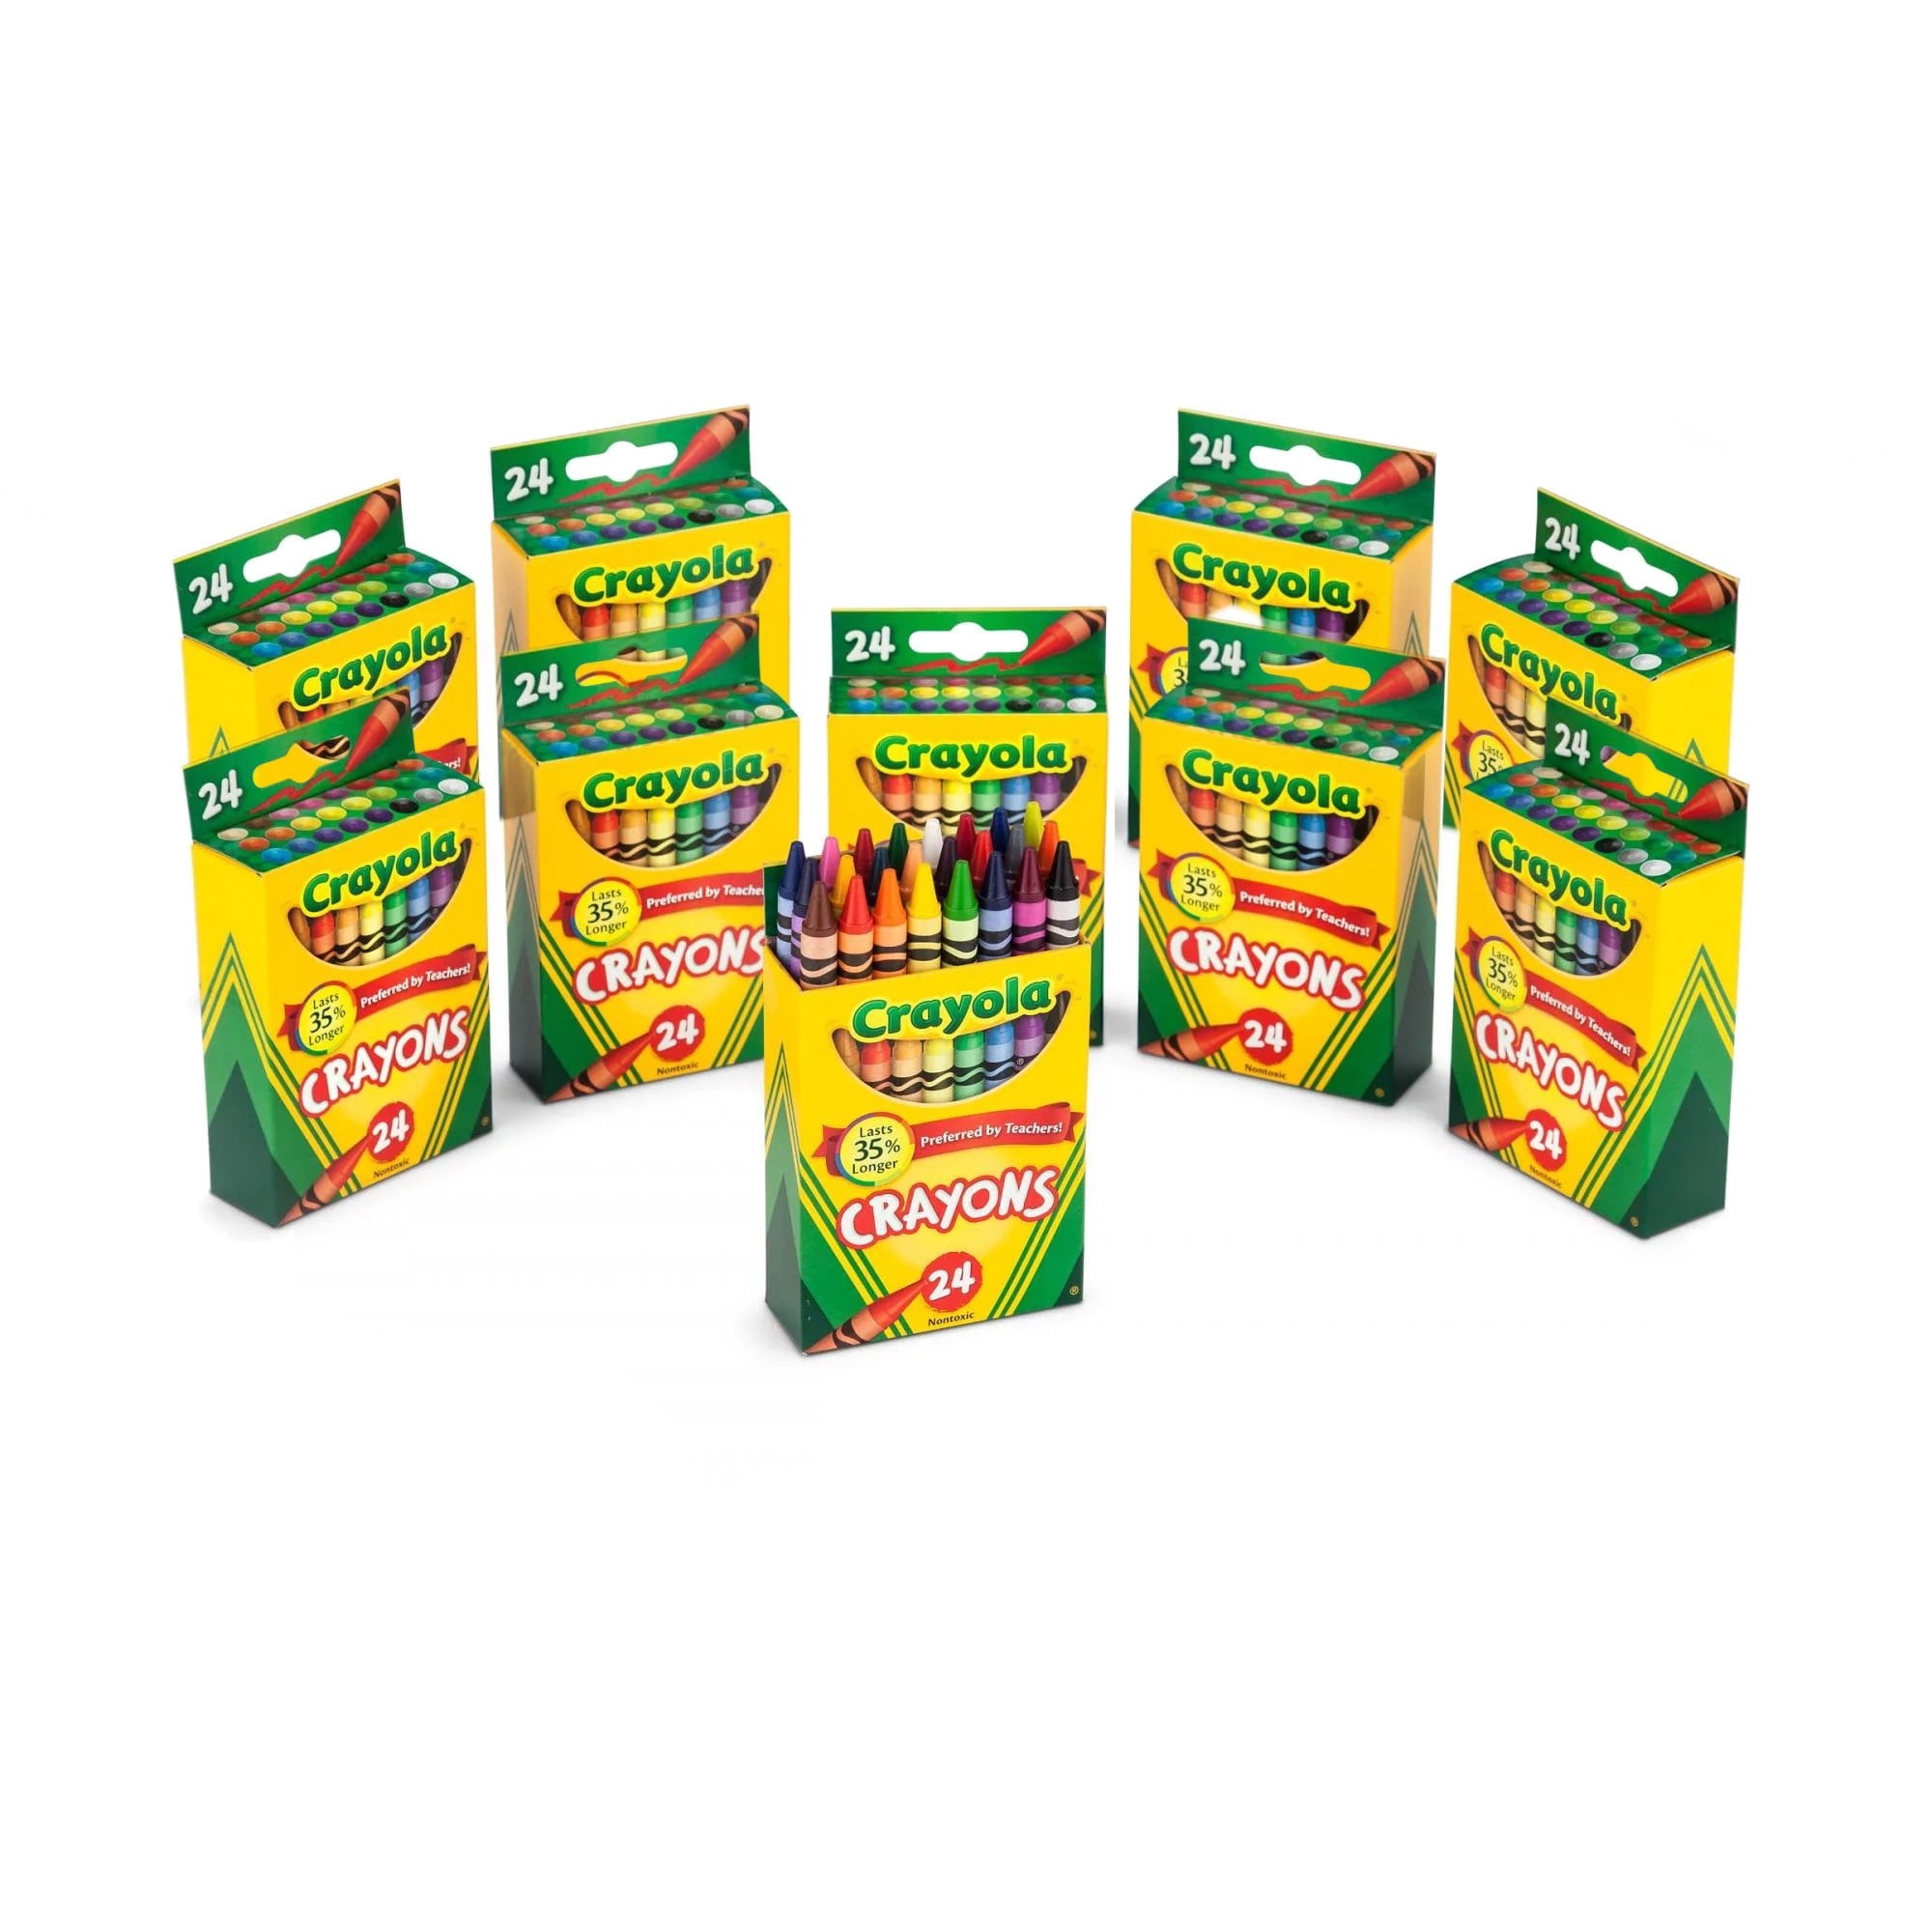
Crayola Crayons 24 Count, 10 Pack Bundle, Bundle for Teachers, Nontoxic, Preferred by Teachers (10 Packs, 240 Crayons)
Bundle for Teachers, Crayola Crayons 24 Count, 10 Pack Bundle, Nontoxic, Preferred by Teachers (10 Packs, 240 Crayons) Crayola Crayons 24 Count, 10 Pack Bundle, Bundle for Teachers, Nontoxic, Preferred by Teachers (10 Packs, 240 Crayons) Specifications Brand : Crayola Color : Multicolor
Brand: Gold Flag Media
Category: Office Supplies > Office Instruments > Writing & Drawing Instruments > Crayons > Regular Crayons